John Indermaur

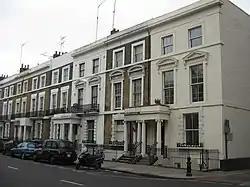
Holland Road, where Indermaur lived

He was born on 24 November 1851 in Lyncombe, Bath to John George Indermaur and Mary Staple. His father's family, the In der Maur, descended from Switzerland. He was married to Jessie Margaret Dickson. Indermaur lived in a large town house on Holland Road in London. In 1888, he owned Augill Castle. In 1904, he was listed in the "Royal Blue Book: Court and Parliamentary Guide". He died on 19 July 1925 in Camberwell House in Surrey, England.